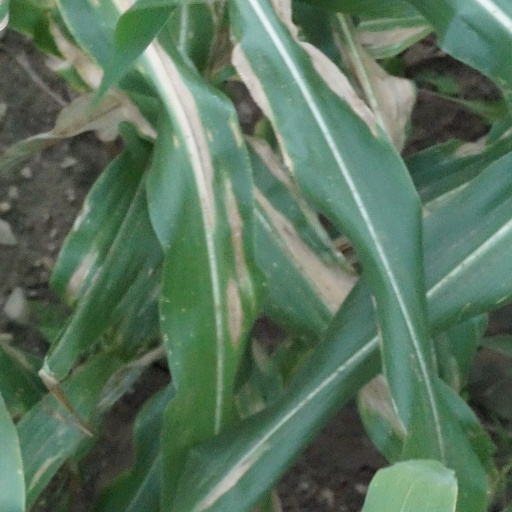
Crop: maize; corn